George Clooney

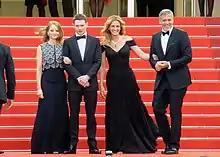
Jodie Foster, Jack O'Connell, Julia Roberts and Clooney at the 2016 Cannes Film Festival for "Money Monster"

In 2009, he starred in the war comedy "The Men Who Stare at Goats" alongside Ewan McGregor, Jeff Bridges and Kevin Spacey. The film was directed by Heslov and released in November 2009. The film premiered at the Venice International Film Festival to positive reviews. Also in November 2009, he voiced the title character opposite Meryl Streep as Mrs. Fox in Wes Anderson's animated feature "Fantastic Mr. Fox". The same year, Clooney starred in the Jason Reitman directed comedy-drama "Up in the Air", which was initially given limited release, and then a wide release on December 25, 2009. Stephen Farber of "The Hollywood Reporter" praised Clooney's performance, writing: "Boasting one of George Clooney's strongest performances, the film seems like a surefire awards contender". For his performance in the film he was nominated for a Golden Globe, a Screen Actors Guild Award, BAFTA and an Academy Award. The following year, Clooney produced and starred in the dark crime drama "The American" (2010), based on the novel "A Very Private Gentleman" by Martin Booth and directed by Anton Corbijn.